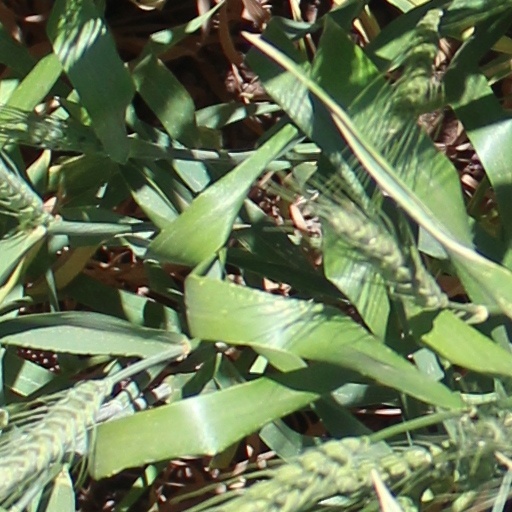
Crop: wheat